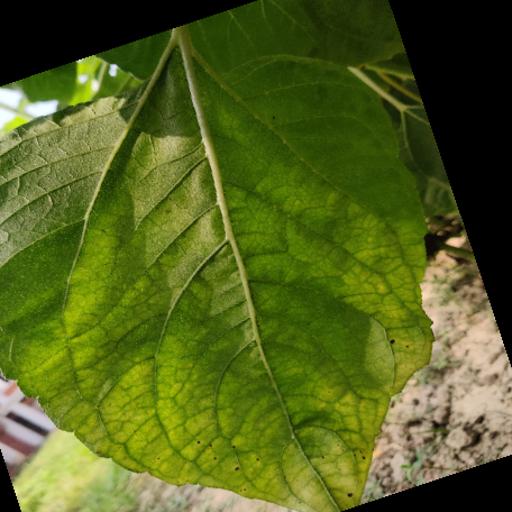
Label: Downy_mildew